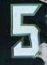
Number: 5